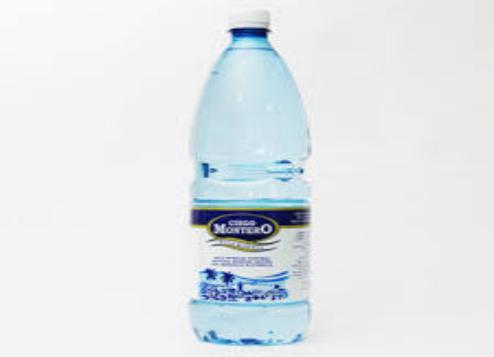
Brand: Ciego Montero
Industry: Food